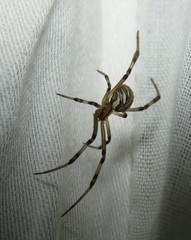
Species: Lactrodectus_hesperus